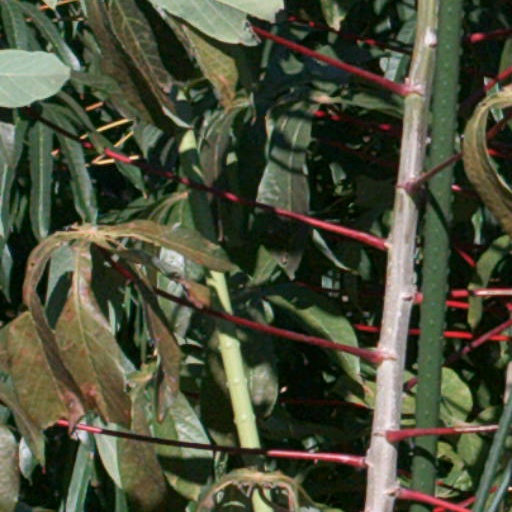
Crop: cassava